Magic (short story collection)

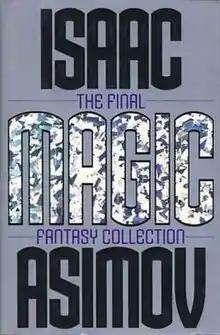
Cover of the first edition, published by Harper Prism.

Magic (1996) is a collection of short stories and essays by American writer Isaac Asimov, all within (or concerning, in the latter case) the fantasy genre, collected and released after his death. The first seven stories are part of his Azazel series, while the remainder are three more traditional medieval fantasies and one mystery story from Asimov's Black Widowers series.